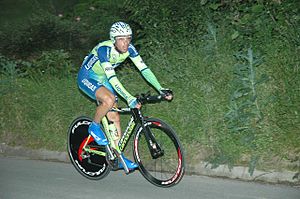
Dario Cataldo
Dario Cataldo er en professionel italiensk landevejsrytter, som kører for World Tour-holdet Movistar.